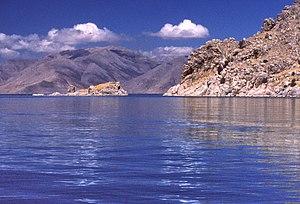
Vue du lac aux abords de l'île. Magyar: A Van-tó.
Le lac de Van ou lac Van est le plus grand lac de Turquie. Il est situé dans le sud du haut-plateau arménien.